Question: Please indicate a possible affordance area of the book that can be used for reading
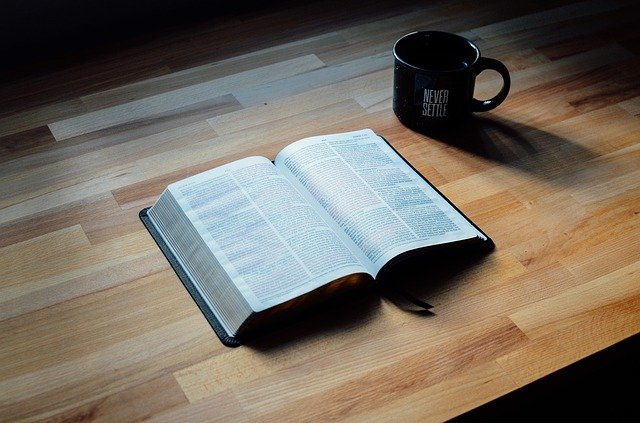
Answer: [137, 133.5, 491, 337.5]